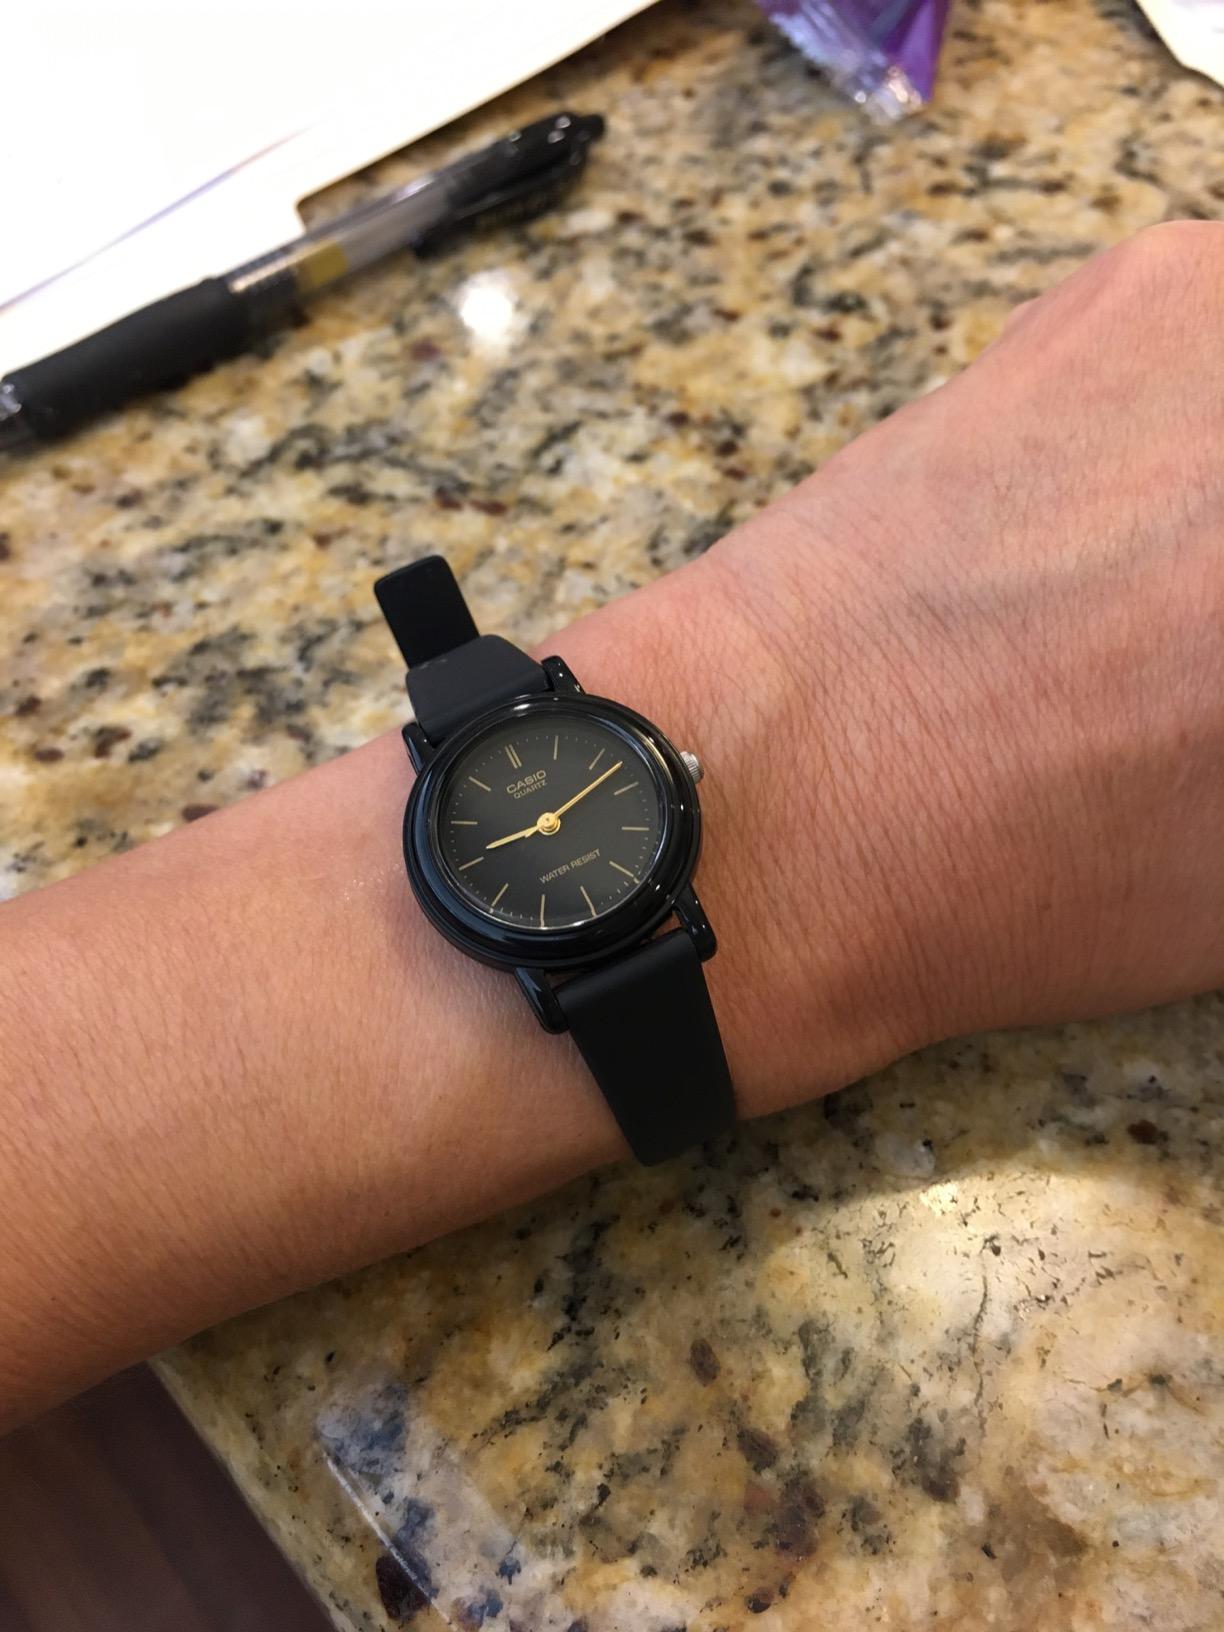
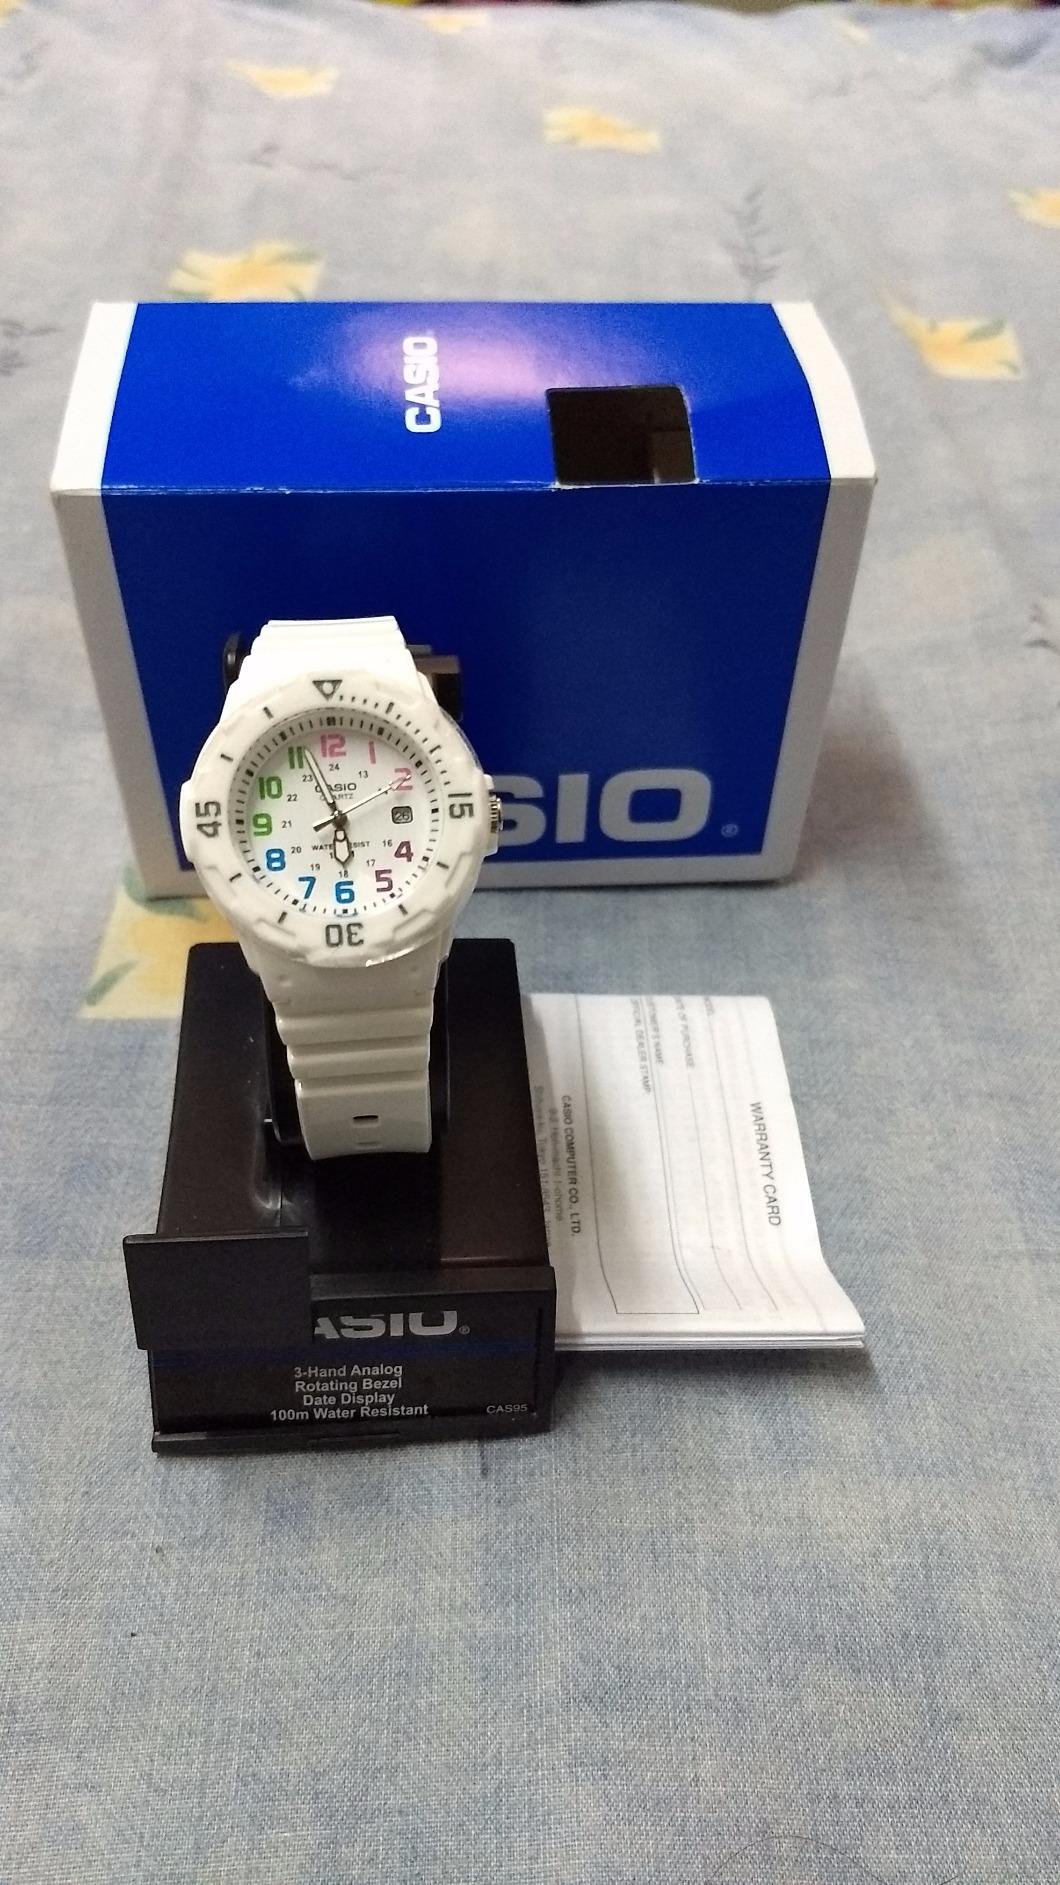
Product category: accessories_watch
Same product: no